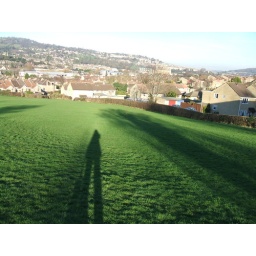
Taken in April 08 on a field by my house looking out at Bath City.